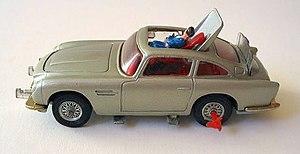
Corgi Toys est une société créée en 1956 au Royaume-Uni, spécialisée dans la fabrication et la commercialisation de modèles réduits. La dénomination actuelle est Corgi International Limited. Elle a aussi été connue sous son nom précédent : Zindart International Limited.
L'Aston Martin DB5 est une voiture de sport GT de luxe du constructeur automobile britannique Aston Martin, produite à 1 021 exemplaires entre 1963 et 1965. Déclinée en coupé et en cabriolet, puis en série limitée break de chasse, réalisée par le carrossier italien Carrozzeria Touring, elle succède à la DB4 et précède la DB6. Elle devient une des voitures les plus célèbres et emblématiques du cinéma en tant que première voiture à gadget du célèbre agent secret britannique James Bond 007 dans 8 films de la saga : Goldfinger, Opération Tonnerre, GoldenEye, Demain ne meurt jamais, Casino Royale, Skyfall, 007 Spectre, et Mourir peut attendre.